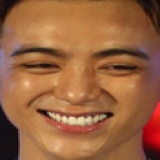
ca sĩ Soobin